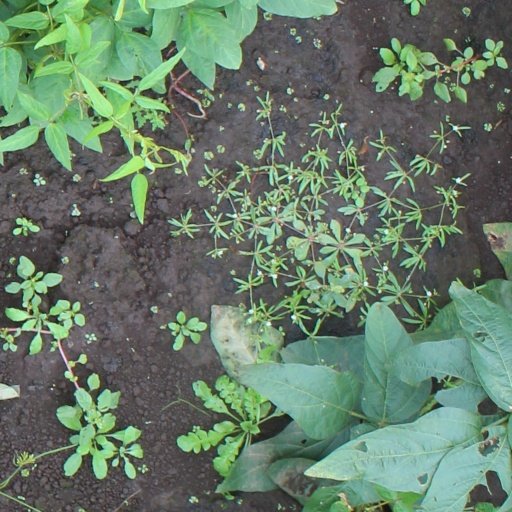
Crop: soybean